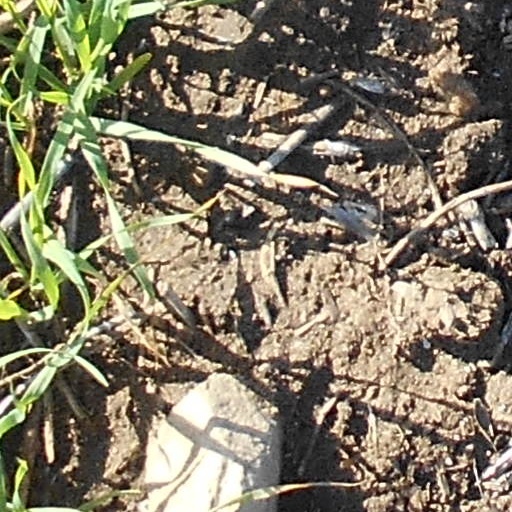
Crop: wheat